XIX Army Corps

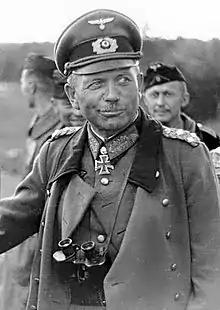
Heinz Guderian

The XIX Army Corps was formed on 1 July 1939 in Vienna to group together the 2nd Panzer Division and the 4th Light Division, the latter of which became 9th Panzer Division on 3 January 1940. At its inception, the unit was not part of any particular Wehrkreis. The initial commander of XIX Army Corps was General der Panzertruppe (then equivalent to the rank of lieutenant general in the English-speaking world) Heinz Guderian. Guderian had previously made a name for himself as a supporter of a motorized style of warfare using armored vehicles and air support, a style that is often dubbed "Blitzkrieg" ('lightning warfare') in the English-speaking world, although German military officers like Guderian did not themselves use that term. He also had previous experience as a panzer leader in the context of bloodless invasion, as he was involved in guiding German panzer forces, specifically 2nd Panzer Division, through the Anschluss of Austria in March 1938. This was in spite of the fact that he had already officially been replaced as commander of that unit by Rudolf Veiel and was only ordered back to that post by Ludwig Beck for the purpose of the Anschluss. During that action, Guderian reported that more than 30% (70% according to Alfred Jodl) of German panzer forces malfunctioned.